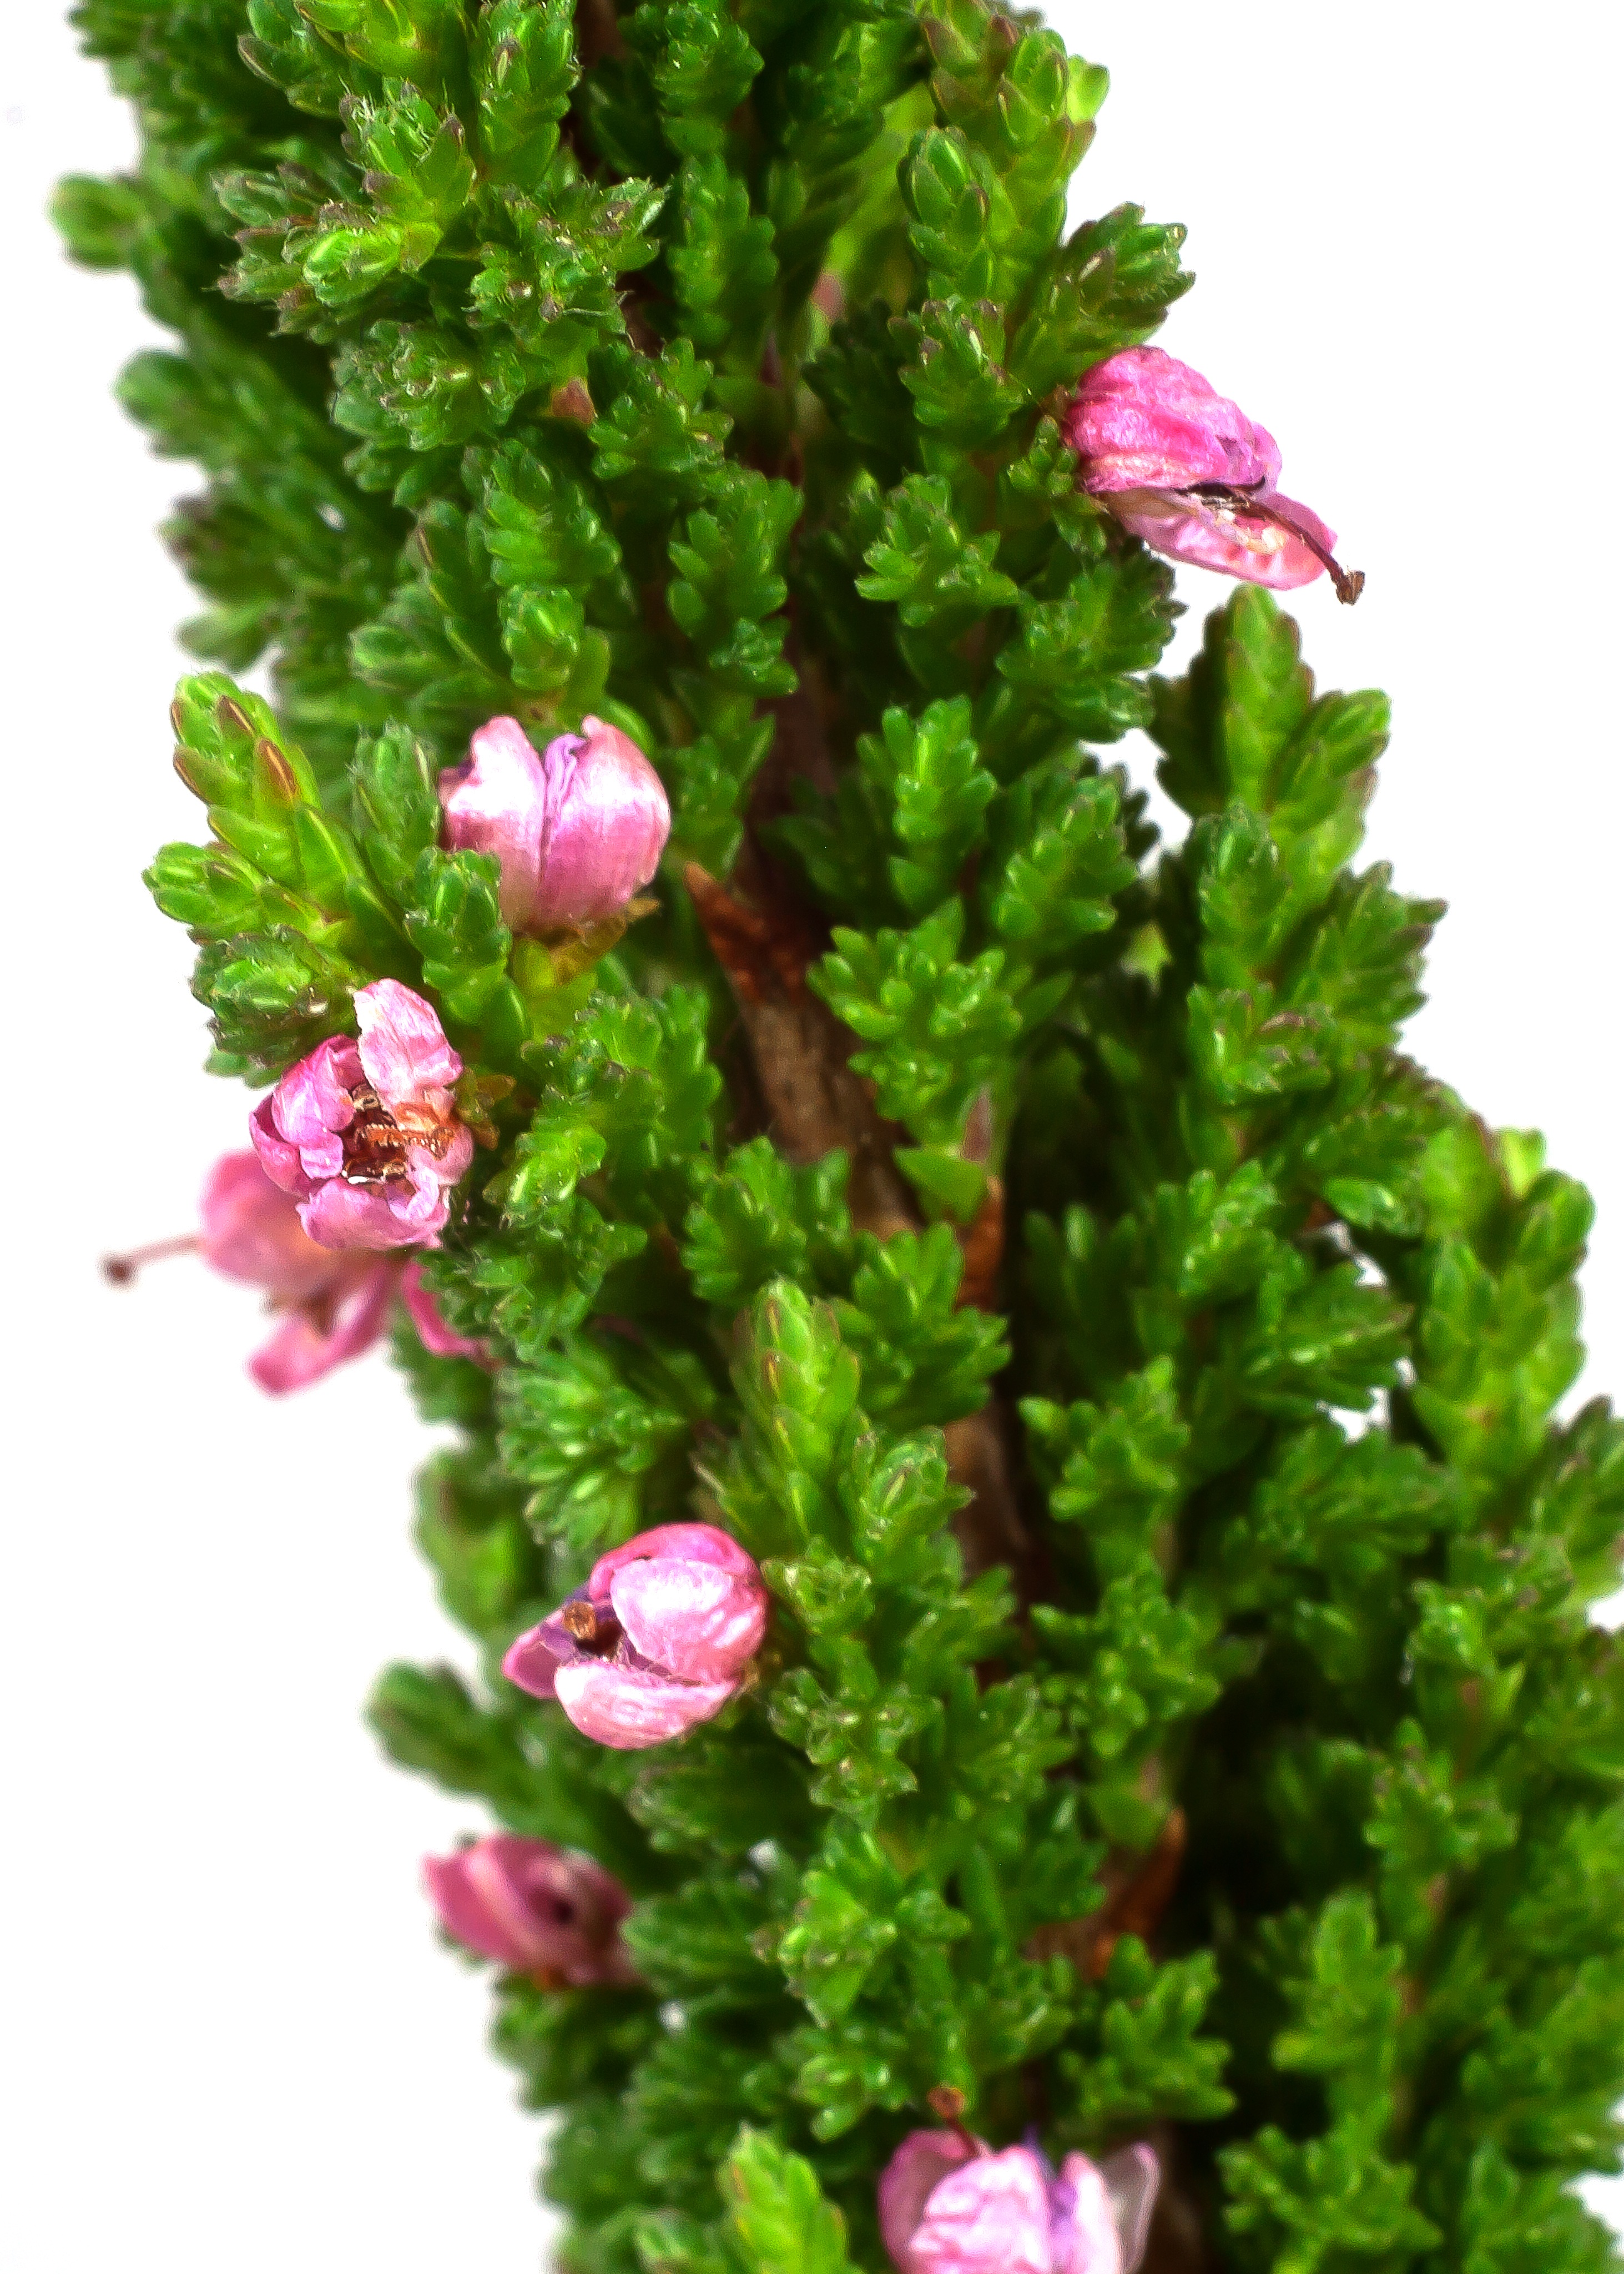
nature, branch, blossom, plant, skyline, flower, bloom, green, herb, pink, close, flora, christmas tree, christmas decoration, shrub, violet, floristry, heather, heide, ornamental plant, inflorescence, garden plant, erika, flower bouquet, calluna, floral design, annual plant, land plant, flower arranging